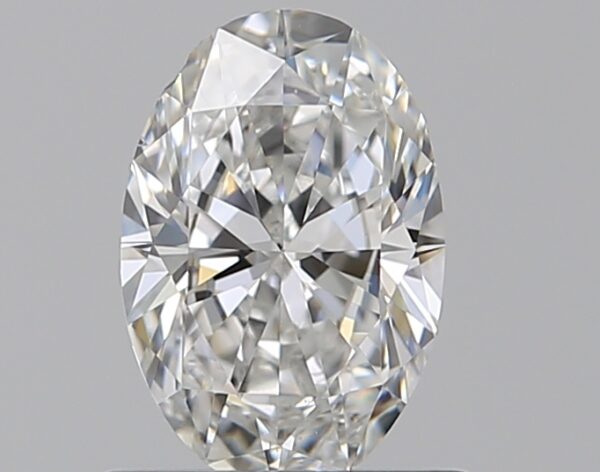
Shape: oval
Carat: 0.59
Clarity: VS2
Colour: E
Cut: EX
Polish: EX
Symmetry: VG
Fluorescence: M
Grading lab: GIA
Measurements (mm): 6.89 x 4.65 x 2.79